Fission barrier

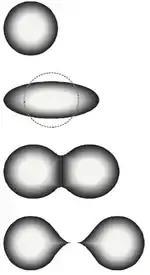
An induced fission reaction. An excited nucleus splits into lighter elements (fission products), releasing neutrons and prompt gamma radiation, followed by the beta decay of the lighter nuclei and more gamma rays.

In nuclear physics and nuclear chemistry, the fission barrier is the activation energy required for a nucleus of an atom to undergo fission. This barrier may also be defined as the minimum amount of energy required to deform the nucleus to the point where it is irretrievably committed to the fission process. The energy to overcome this barrier can come from either neutron bombardment of the nucleus, where the additional energy from the neutron brings the nucleus to an excited state and undergoes deformation, or through spontaneous fission, where the nucleus is already in an excited and deformed state.